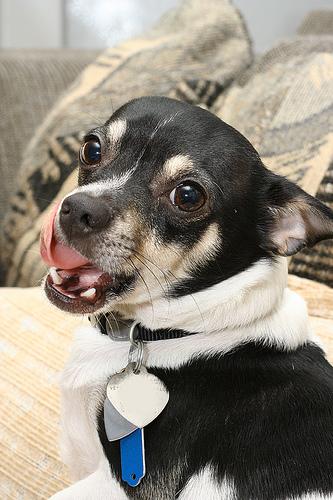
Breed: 237-n000095-toy_terrier